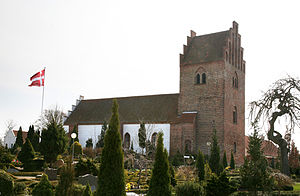
Vigersted Kirke
Vigersted kirke
Vigersted kirke er en kirke i landsbyen Vigersted, beliggende i Vigersted Sogn.